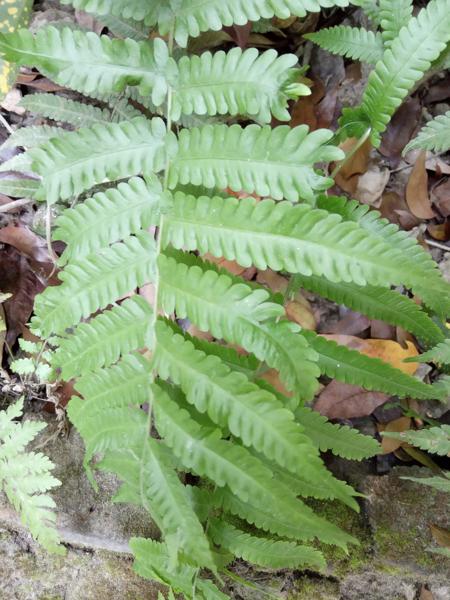
Weed species: Pteris vittata